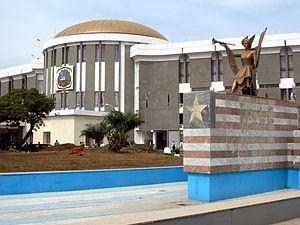
La Chambre des représentants du Liberia est la chambre basse du parlement, bicaméral libérien. Les dernières élections législatives eurent lieu le 10 octobre 2017. Les élus accédèrent à leur siège de représentant en janvier 2006.
Les élections sénatoriales libériennes de 2020 ont lieu le 8 décembre 2020 au Liberia afin de renouveler la moitié du Sénat. Un référendum constitutionnel a lieu le même jour.
Le Sénat est la chambre haute du parlement bicaméral libérien. Il est composé de 30 sénateurs élus directement par la population pour des mandats de neuf ans.
Le référendum libérien de 2020 a lieu le 8 décembre 2020 afin de permettre à la population du Liberia de se prononcer sur plusieurs amendements de la constitution visant principalement à autoriser la double nationalité et à réduire la durée des mandats du président et des parlementaires, ainsi qu'a modifier la date officielle des élections.